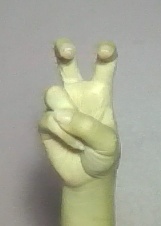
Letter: toot